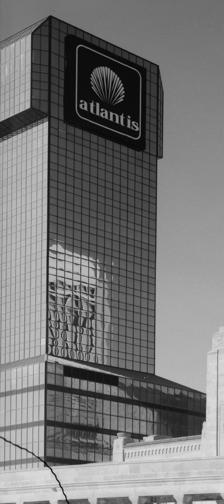
Building: Trump World's Fair
Country: Unknown
Year built: 1981
Hotel and casino in Atlantic City, New Jersey Trump World's Fair As the Atlantis Hotel and Casino, circa 1987 Address Florida Avenue & Boardwalk Atlantic City, New Jersey 08401 Opening date April 14, 1981 ( 1981-04-14 ) Closing date October 3, 1999 ; 25 years ago ( 1999-10-03 ) Theme New York City and World's fair No. of rooms 500 Casino type Land-based Owner Trump Hotels and Casino Resorts Previous names Playboy Hotel and Casino(1981-1984) Atlantis Hotel and Casino (1984–1989) Trump Regency (1989–1996) Renovated in 1996 Trump World's Fair at Trump Plaza was a hotel and casino in Atlantic City, New Jersey , that occupied 280 feet (85.3 m) of the Atlantic City boardwalk and was 21 floors in height. It had 500 guest rooms. It opened on April 14, 1981, as the Playboy Hotel and Casino , then changed its name in 1984 to Atlantis Hotel and Casino . History Playboy: 1981–84 The hotel/casino project was initiated by Playboy Enterprises , which later took on Elsinore Corporation (owner of the Four Queens Hotel and Casino in Las Vegas) as a partner in order to obtain financing. The hotel/casino originally opened with a provisional gaming license, but the licensing process was slow due to questions about the suitability of both partners. The New Jersey Casino Control Commission finally granted a permanent gaming license to Elsinore Corporation, but not to Playboy Enterprises (due to concerns about the company's London casino operations, as well as payments made by the company to New York officials in the early 1960s in order to get a liquor license for its New York Playboy Club). Playboy agreed to sell its share of the hotel/casino to Elsinore and the property's name was changed. Boxing matches were held at the casino. Atlantis: 1984–89 The complex was split into two sections divided by Florida Avenue. The main building housed the multi-level casino, 500-room hotel tower and restaurants. The other building, accessible by a skybridge from the second floor, housed the 800-seat Cabaret and shops. The Cabaret featured acts such as Bobby Vinton , David Copperfield , Vic Damone , Lola Falana and The Captain & Tennille . The 5th Dimension was the last act to perform in the Cabaret, finishing out its engagement after gaming operations had ceased on the casino floor. In 1985, the casino filed for bankruptcy and then continued to struggle financially. In April 1989, the state rejected renewal of its gaming license, and then placed the Atlantis into conservatorship . The casino closed on May 22, 1989, though the hotel continued to operate. Donald Trump purchased the Atlantis in June 1989 for $63 million, and renamed it as the Trump Regency . Trump Regency: 1989–96 In July 1992, ownership was transferred to the property's mortgage holder, Chemical Bank . Trump bought back the Regency for $60 million in June 1995. Trump's World Fair: 1996–99 On May 15, 1996, Trump reopened the casino after investing $48 million in a renovation, and the property changed its name again to the Trump World's Fair at Trump Plaza Hotel and Casino . However, after only three years, the hotel and casino were closed permanently on October 3, 1999, and the building was demolished in 2000. The land was sold at auction to Bruce Toll of Toll Brothers . References